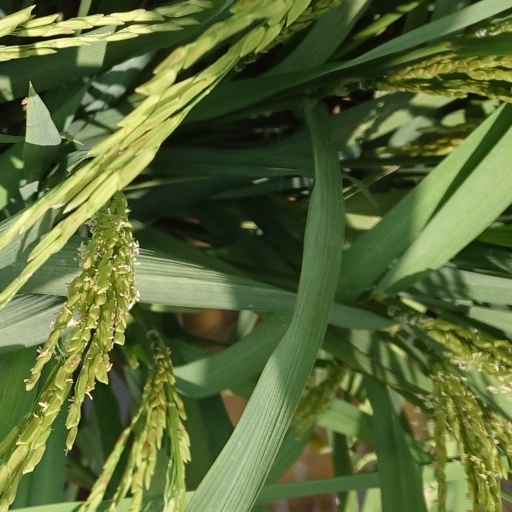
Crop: rice